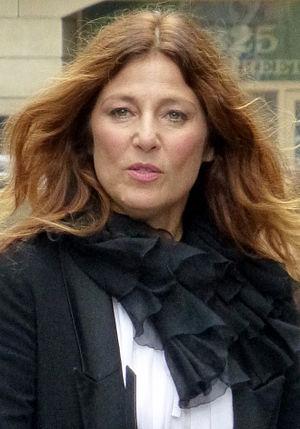
Catherine Keener [ˈkæθɹɪn kinɚ] née le 23 mars 1959 à Miami est une actrice américaine.
November Criminals est un film américain réalisé par Sacha Gervasi, sorti en 2017. Il s'agit d'une adaptation cinématographique du roman The November Criminals de Sam Munson publié en 2010.